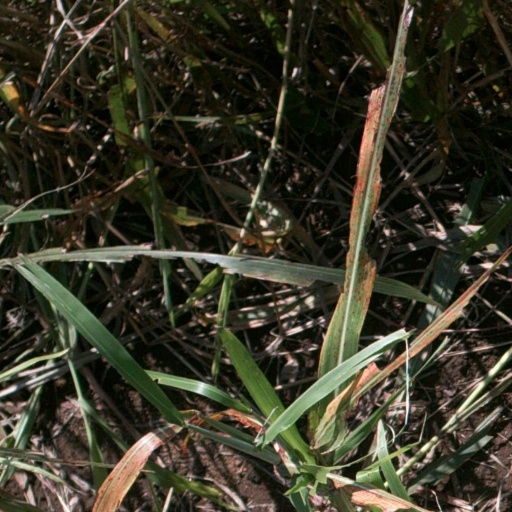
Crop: sorghum